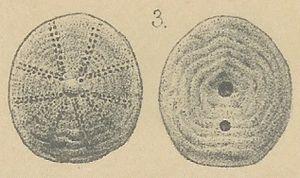
La Fève de mer est une espèce d'oursin plat minuscule de la famille des Echinocyamidae.
Echinocyamus est un genre d'oursins de la famille des Echinocyamidae.